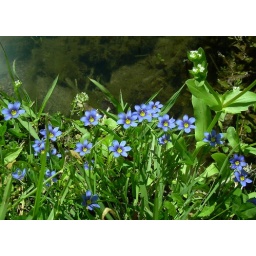
blue eyed grass by the edge of the green pond